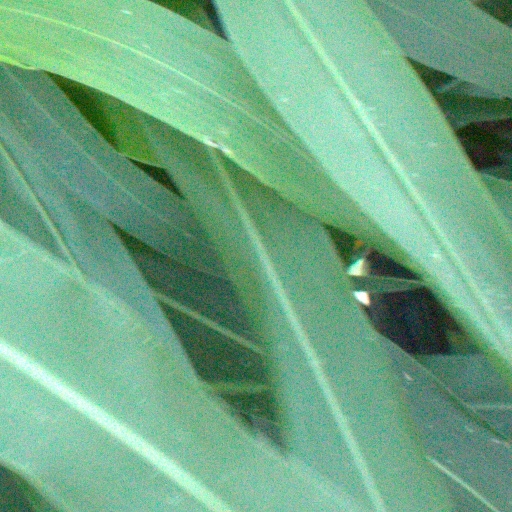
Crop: sorghum